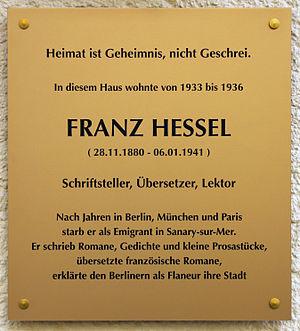
Franz Hessel, né le 21 novembre 1880 à Stettin et mort le 6 janvier 1941 à Sanary-sur-Mer, est un écrivain, traducteur et lecteur de maison d'édition allemand. Il est le père de Stéphane Hessel.